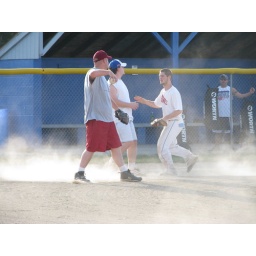
The guy in the blue hat had just scored another run.